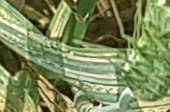
Label: Wheat___Yellow_Rust